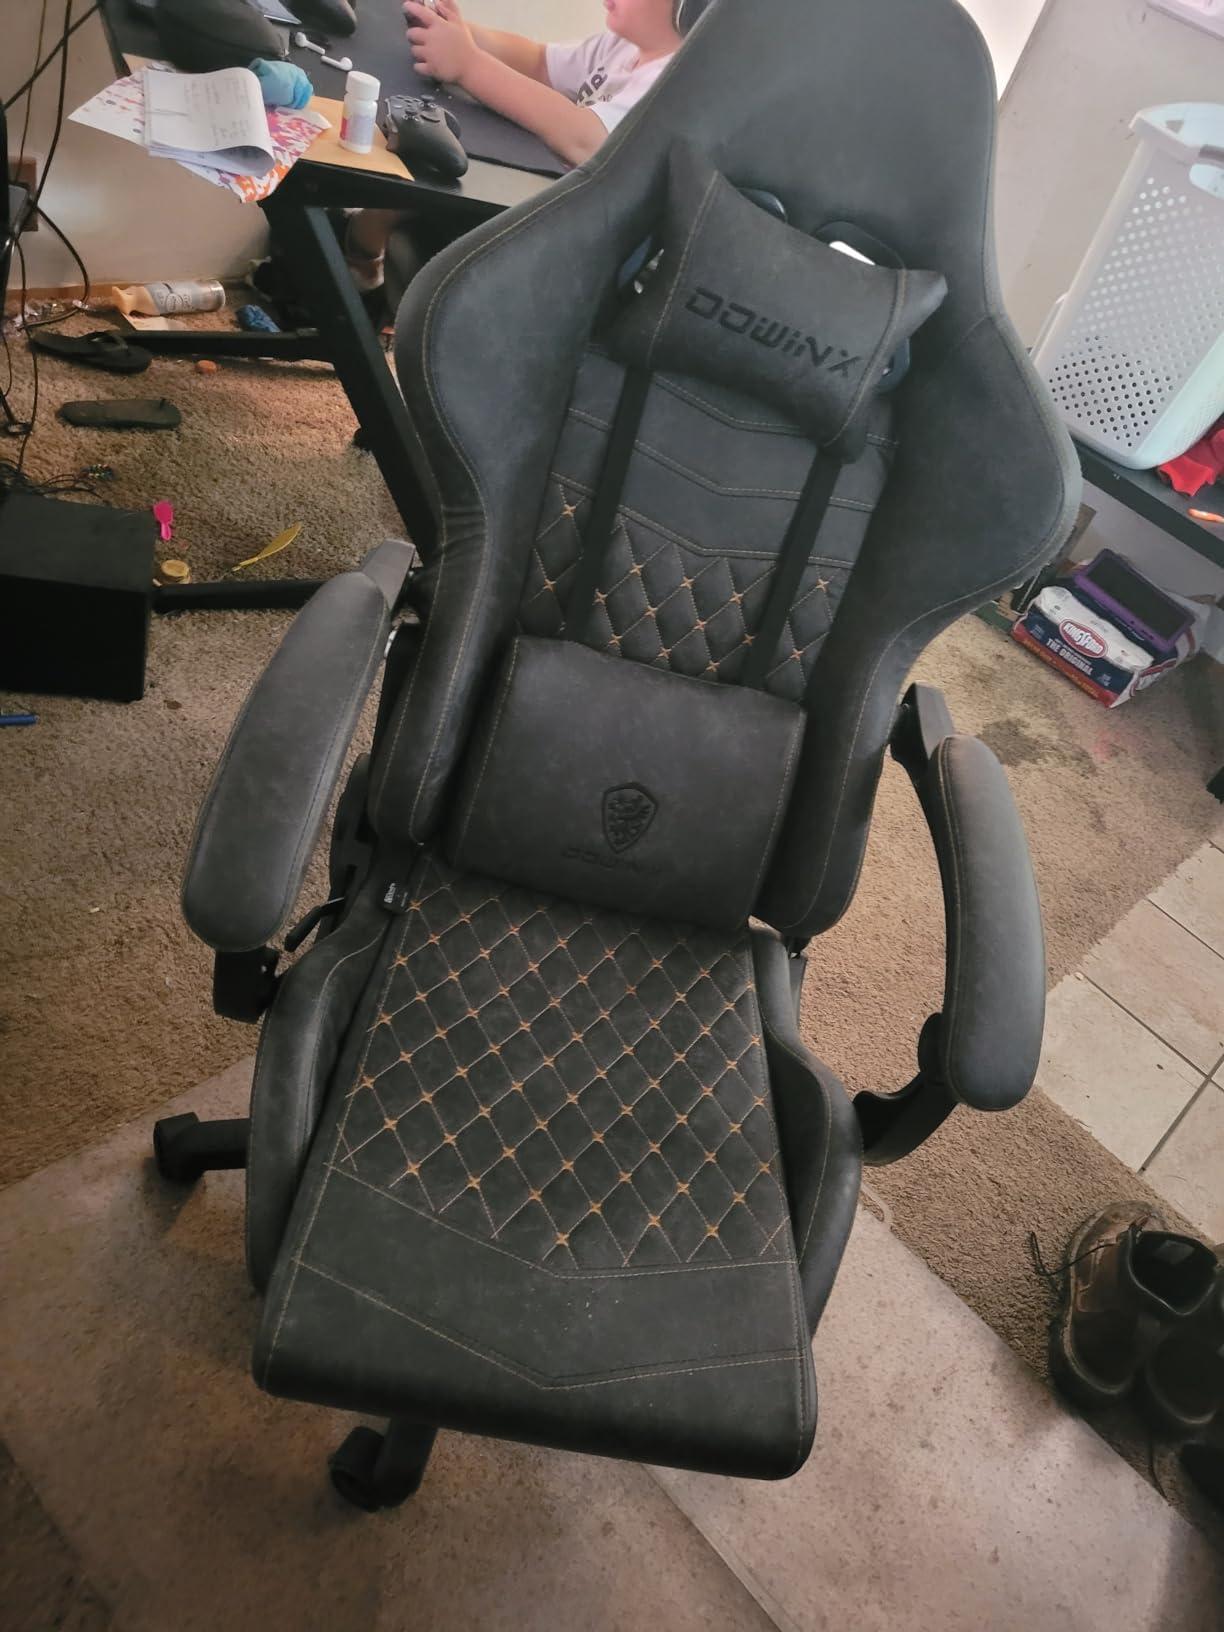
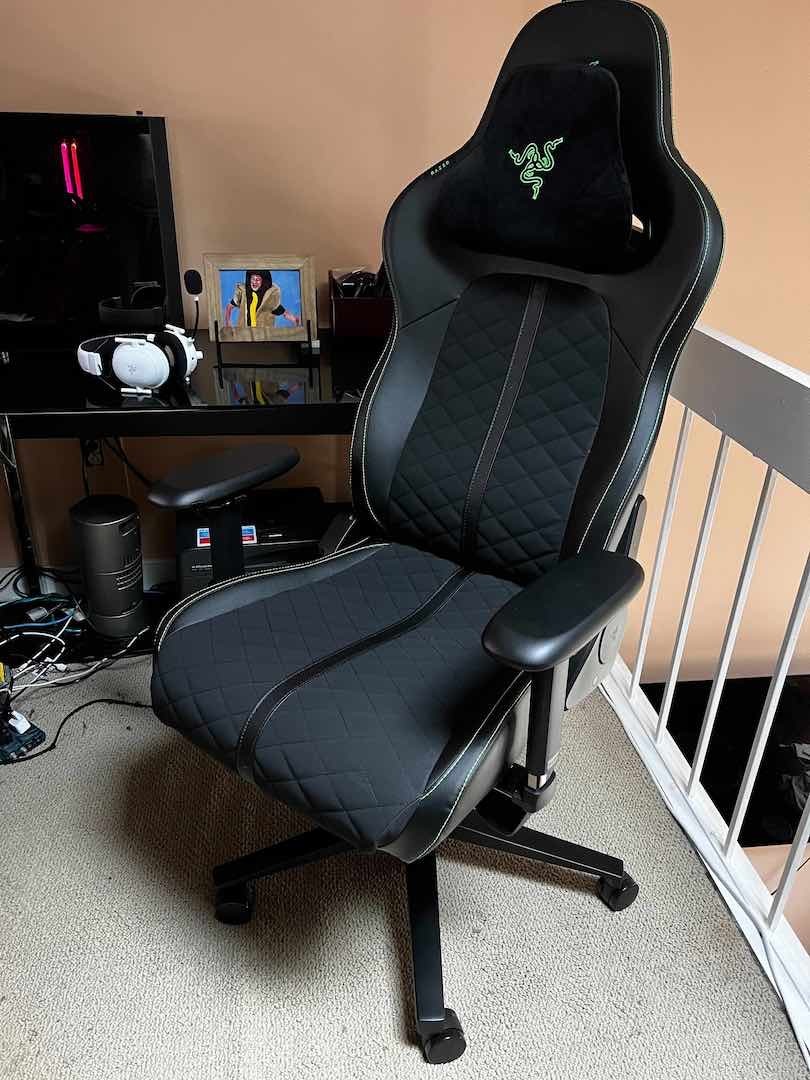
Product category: items_chair
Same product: no